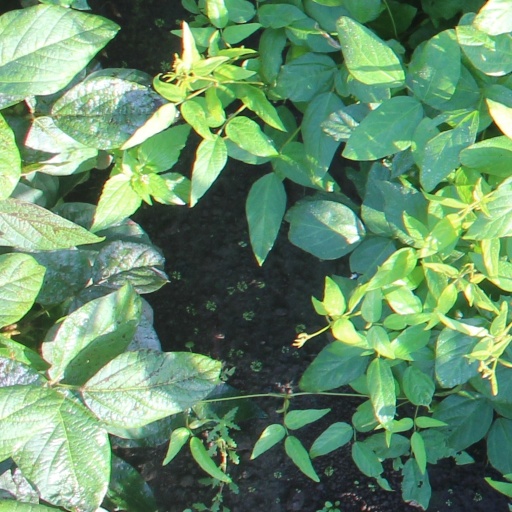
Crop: soybean